Lobster

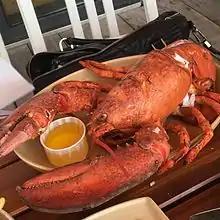
Boiled lobster ready for eating

Lobsters are invertebrates with a hard protective exoskeleton. Like most arthropods, lobsters must shed to grow, which leaves them vulnerable. During the shedding process, several species change color. Lobsters have eight walking legs; the front three pairs bear claws, the first of which are larger than the others. The front pincers are also biologically considered legs, so they belong in the order Decapods ("ten-footed"). Although lobsters are largely bilaterally symmetrical like most other arthropods, some genera possess unequal, specialized claws.